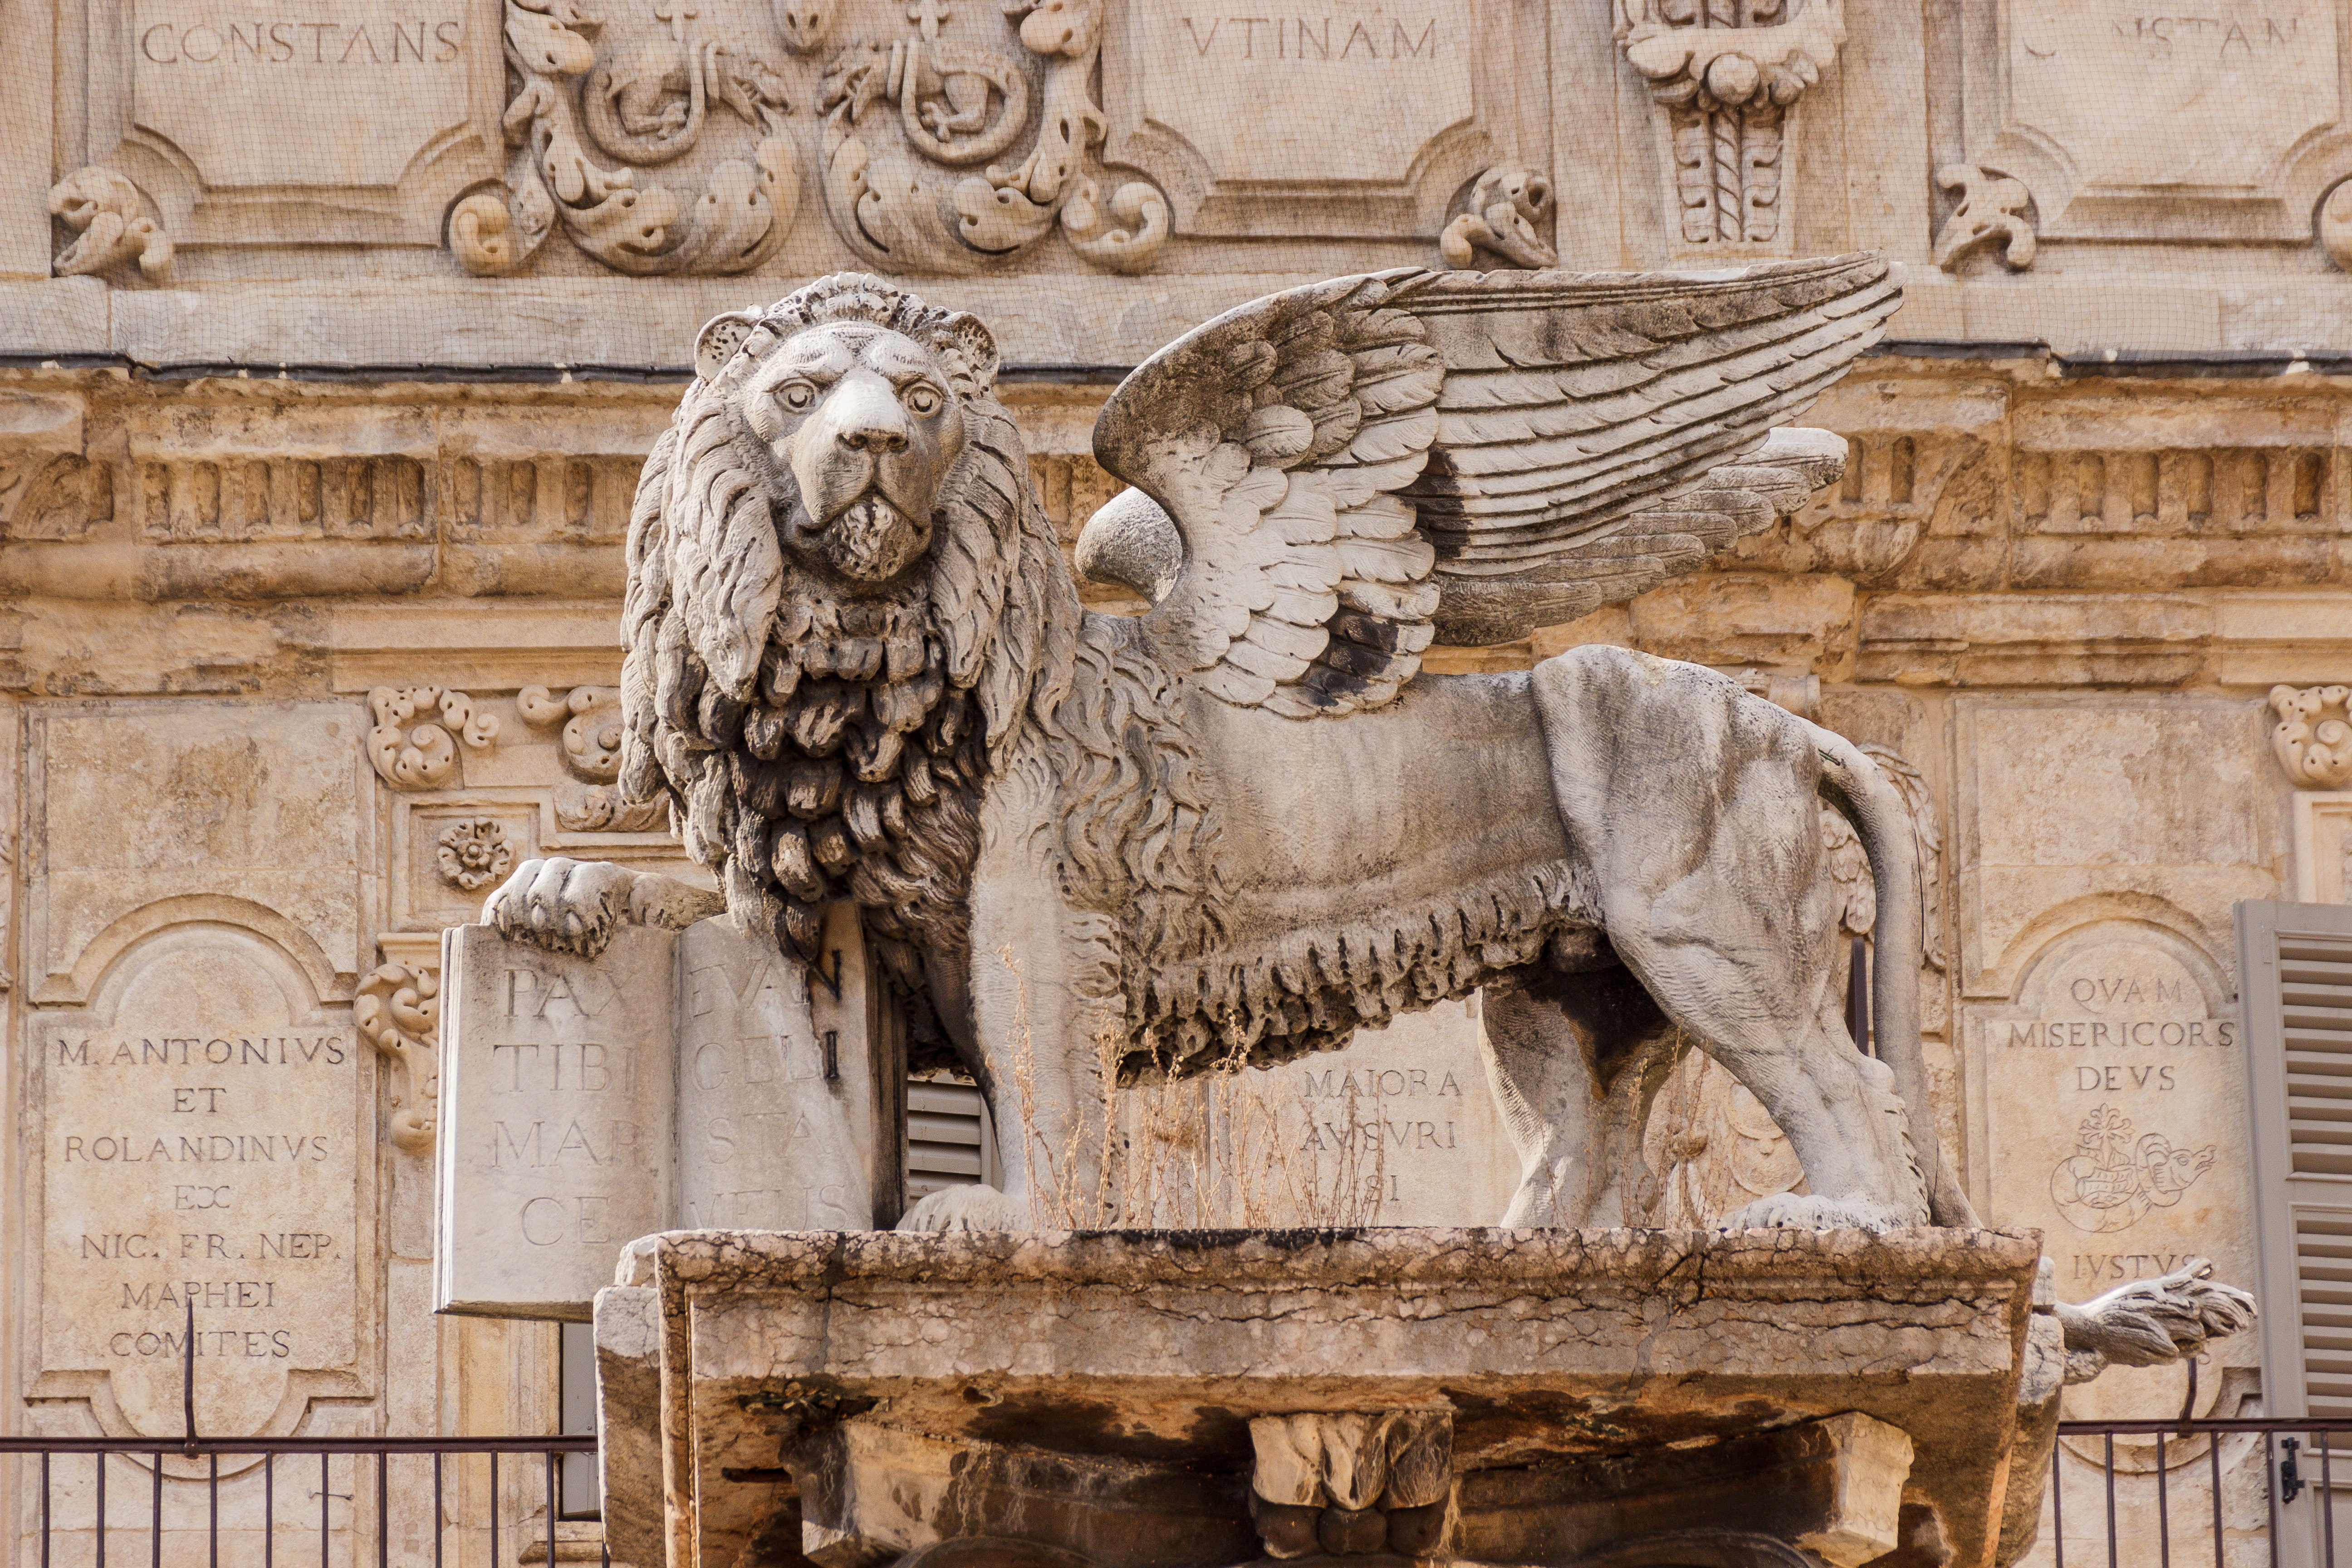
wing, wood, palace, monument, statue, italy, lion, sculpture, art, temple, history, tourist attraction, carving, relief, pegasus, stone carving, winged lion, hindu temple, ancient history